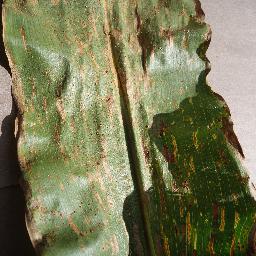
Label: Corn_(Maize)___Gray_Leaf_Spot_(Cercospora)